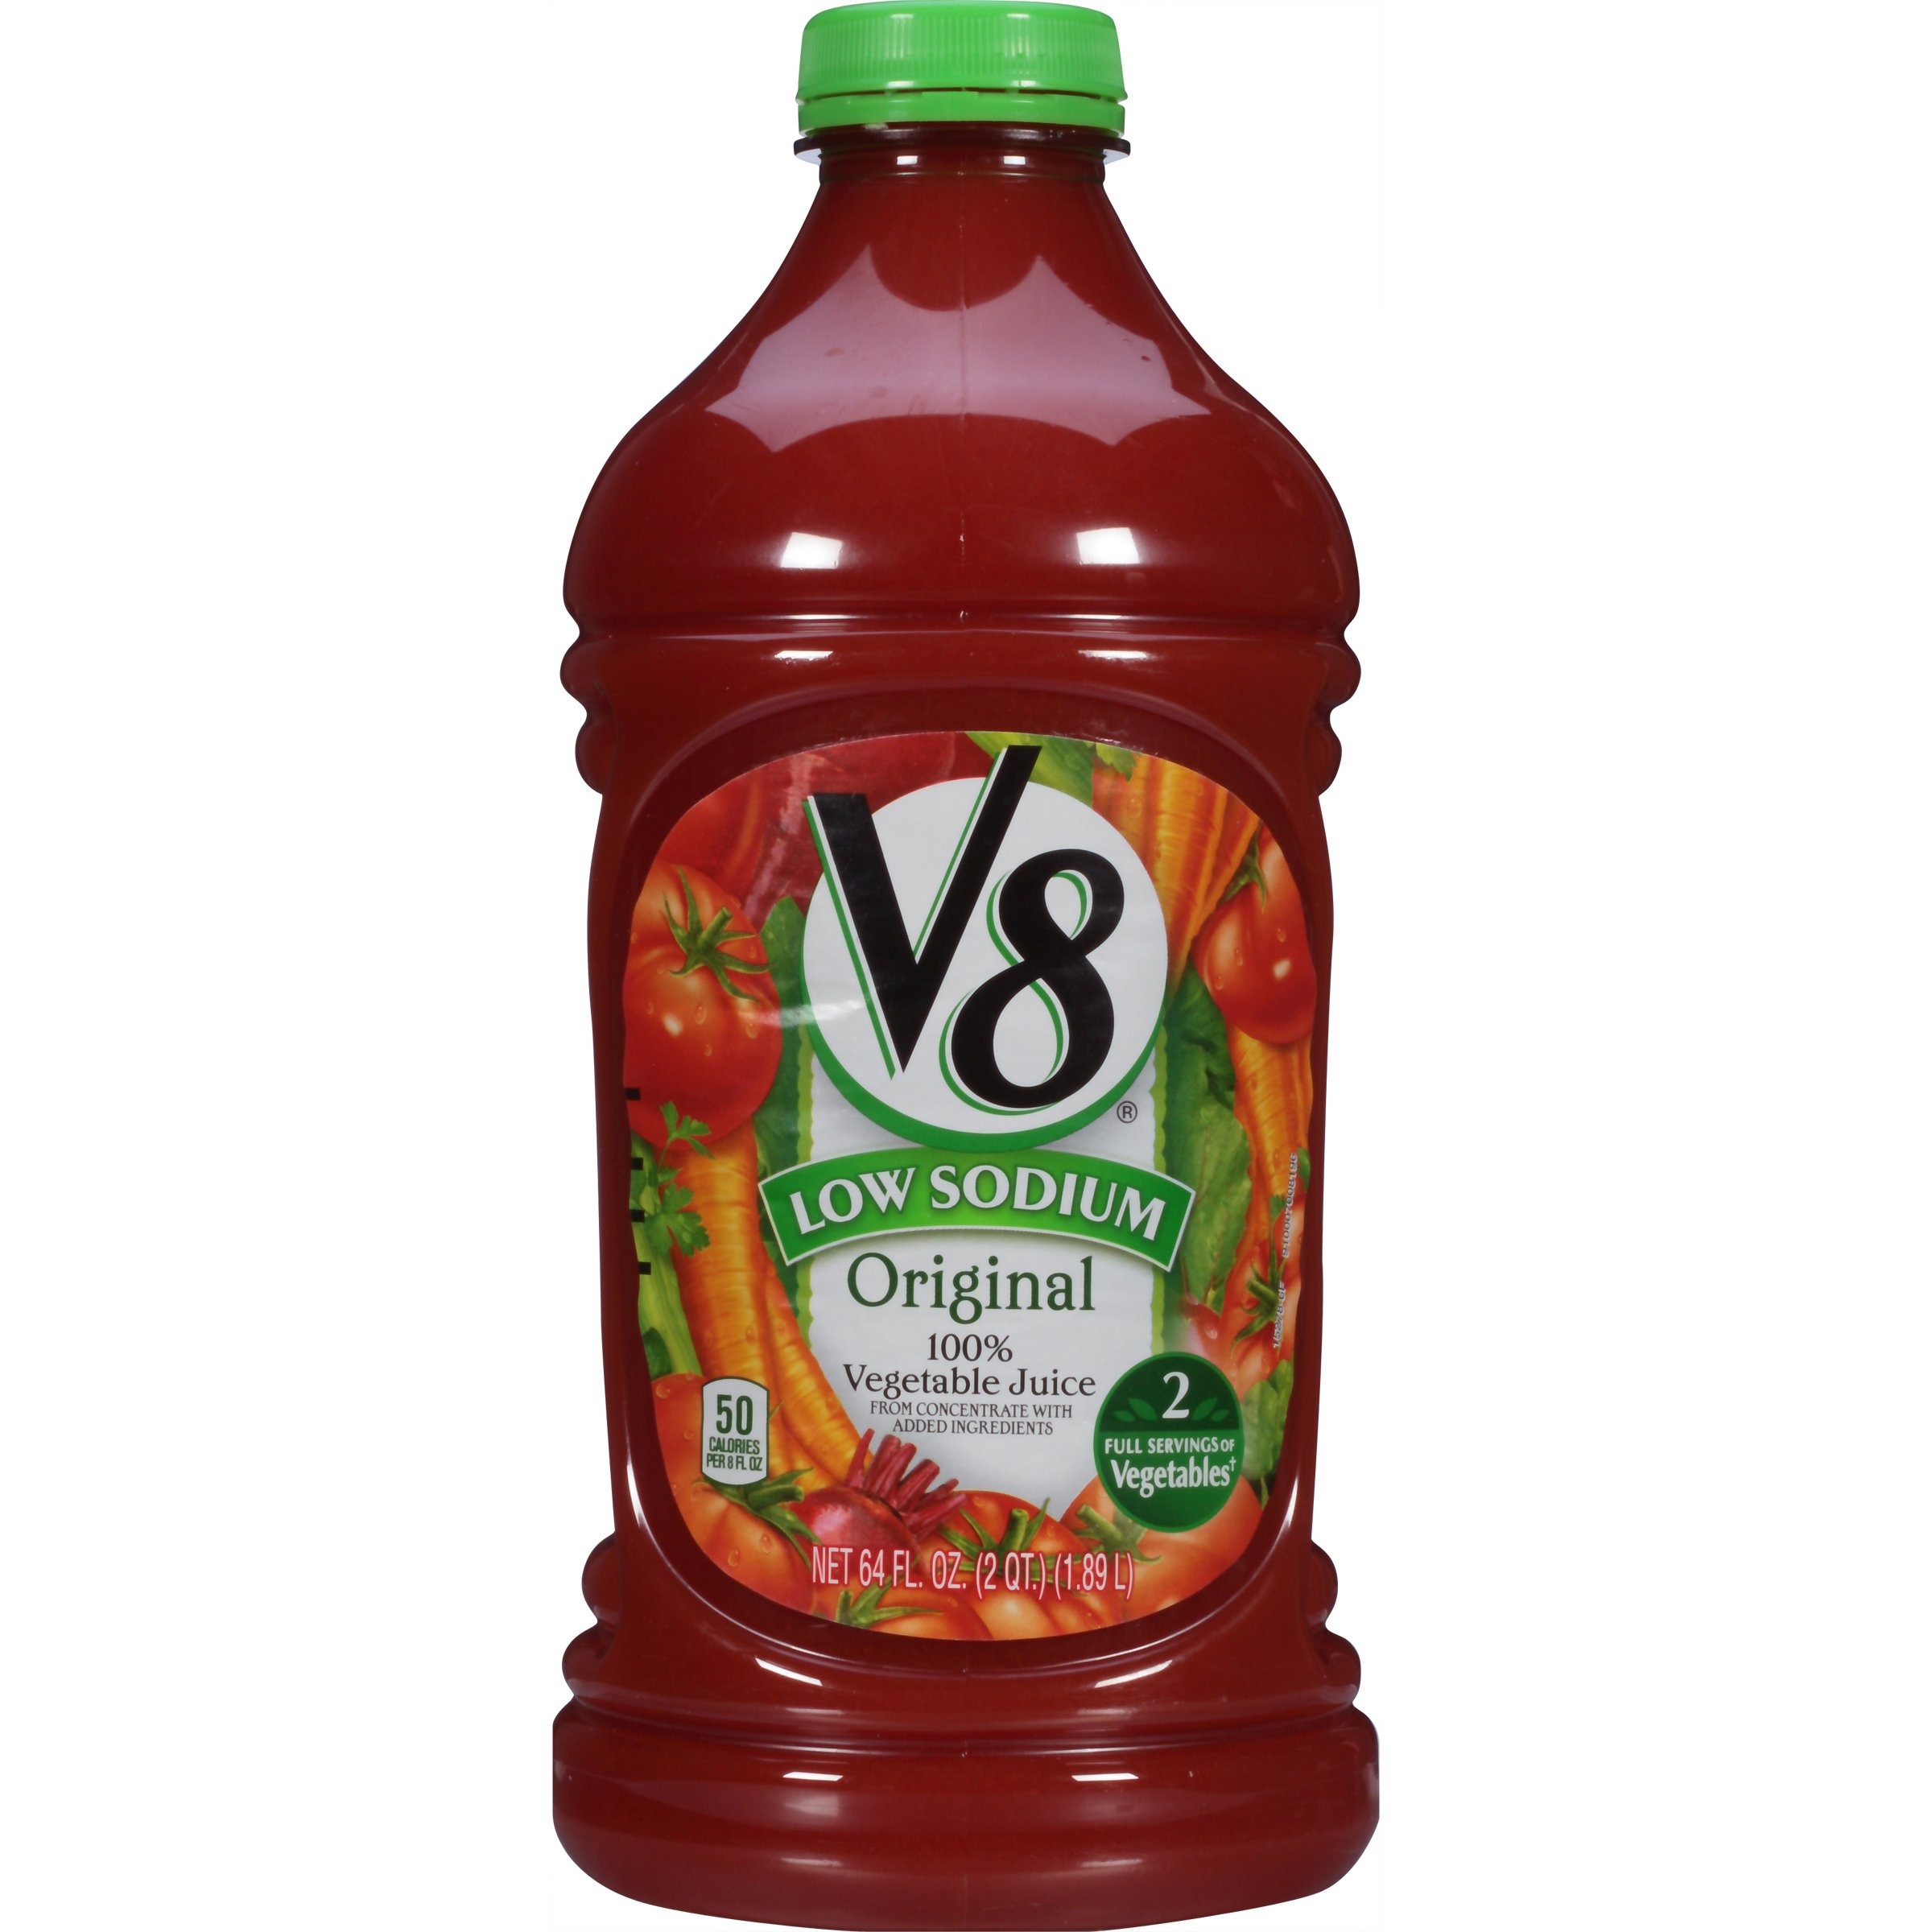
Item Name: V8 100% Vegetable Juice, Original Low Sodium, 64 Ounce (Pack of 4)
Bullet Point 1: Excellent source of potassium and vitamins A & C
Bullet Point 2: No added sugar (Not a low-calorie food - see nutrition information panel for sugar and calorie content), colors or preservatives
Bullet Point 3: 50 calories per serving
Bullet Point 4: An easy way to get your veggies every day! Each 8 oz. glass contains 2 servings of veggies [8 fl. oz. juice provides 2 servings (1/2 cup each) of vegetables]. The 2010 Dietary Guidelines for Americans recommend 2 1/2 cups of a variety of vegetables per day for a 2,000 calorie diet.
Bullet Point 5: 100% vegetable juice with 2/3 less sodium than Original V8 (Low Sodium V8 juice has 140 mg. of sodium. V8 Vegetable Juice has 640 mg. of sodium per 8 oz. serving).
Value: 256.0
Unit: Fl Oz

Price: 4.49